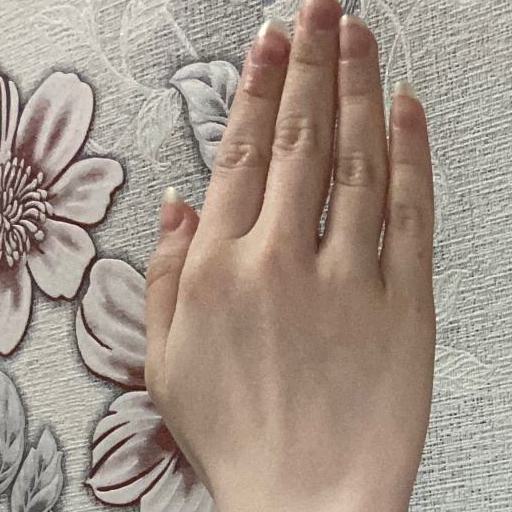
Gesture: stop_inverted